Condell Park

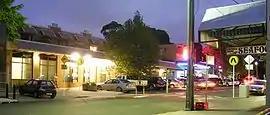
Evening at Condell Park shopping centre, Simmat Avenue, looking north.

Condell Park, a suburb of local government area City of Canterbury-Bankstown, is 21 kilometres south-west of the Sydney central business district, in the state of New South Wales, Australia. It is a part of the Canterbury Bankstown region, and within the Inner South West area categorised by the Australian Bureau of Statistics. The postcode of Condell Park is 2200, which is shared with Bankstown and Bankstown Aerodrome.